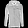
Label: Coat